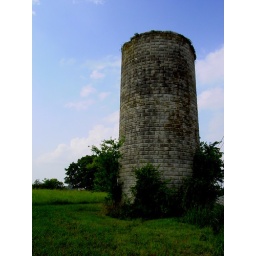
Silo standing in a field in the middle of Spring Hill, Tennessee.